Western Turkic Khaganate

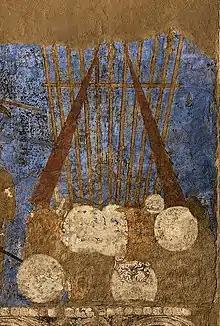
Federal symbol of the Western Turks circa 650 CE. Eleven poles symbolizing the five Dulu tribes, the five Nushibi tribes, with the central pole symbolizing the rulership of a Yabghu-Qaghan. Afrasiab murals.

Denis Sinor saw the Byzantine alliance as a Sogdian scheme to benefit themselves at the expense of the Turks. A related fact is that the Eastern Turks extracted a large amount of silk as booty from the Chinese, which had to be marketed westward. Before 568, Maniakh, a leading merchant, visited the Sassanian Persian court, in a bid to open up trade; this proposal was refused, apparently because the Persians wanted to restrict trade by and with the Byzantines. The members of a second Turk legation to Persia were reportedly poisoned. From 569, the Turks and Persia were at war, until the Turks were defeated near Merv; hostilities ceased in 571.